M. K. Raghavan

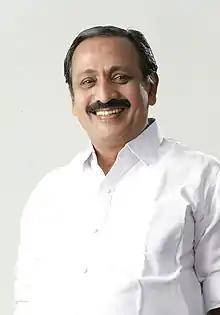
Member of Parliament

M. K. Raghavan (born 21 April 1952) is an Indian politician. He is a Member of Lok Sabha and a Secretary of Congress Parliamentary Party.